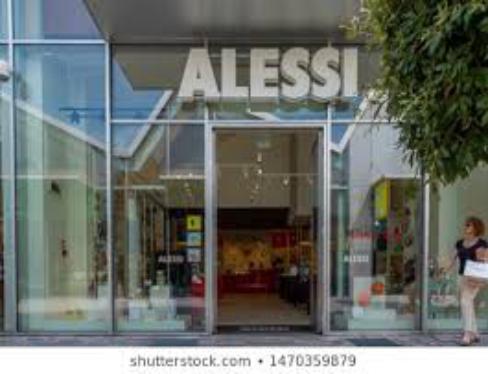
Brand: alessi
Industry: Necessities